Hargeisa

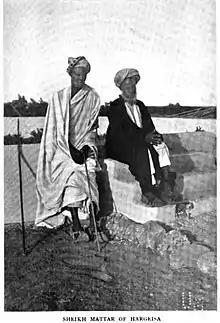
Sheikh Madar (right) and Sultan Deria Hassan in Hargeisa 1912

Madar Shirwa was born in Berbera and belonged to the Nuh Ismail subdivision of the Sa'ad Musa Habr Awal. Madar arrived in Harar to study the Islamic Sciences under the top ulema of Harar, which consisted of Harari and Somali scholars. Sheikh Khalil, one of the ulema of Harar, advised Sheikh Madar to establish a Qadiriyya tariqa commune in present-day Hargeisa and spread the teachings he was taught, which lead Sheikh Madar and his companions to found the Big Commune (Jama'a weyne) of Little Harar (Hargeisa) in . Somali pastoralists heavily follow rain and pastures this would change with the agricultural and stationary lifestyle Madar would introduce on the back of large sorghum plantations. This was to maintain self-sufficiency and Sheikh Madar and the other Mullahs would take care of the sick and elderly inhabitants of the growing settlement. Lastly, Sheikh Madar pushed towards a common religious identity rather than identifying solely by tribe. Stone houses and other structures would be built and Hargeisa would develop into a large permanent settlement irrespective of the caravan trade that defined it in decades prior. Sheikh Madar met with the 4th Isaaq Grand Sultan Deria Hassan outside Hargeisa in a famous 1870 "shir" (meeting) to discuss issues regarding the new town of Hargeisa and agreed that poaching and tree cutting in the vicinity should be banned.